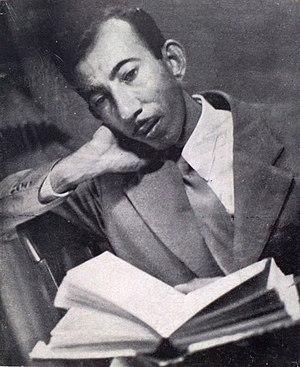
Badr Shakir al-Sayyab est un poète et traducteur irakien de langue arabe. Il est la référence incontestée de la poésie arabe moderne et l'un des fondateurs du Vers libre dans la littérature arabe.